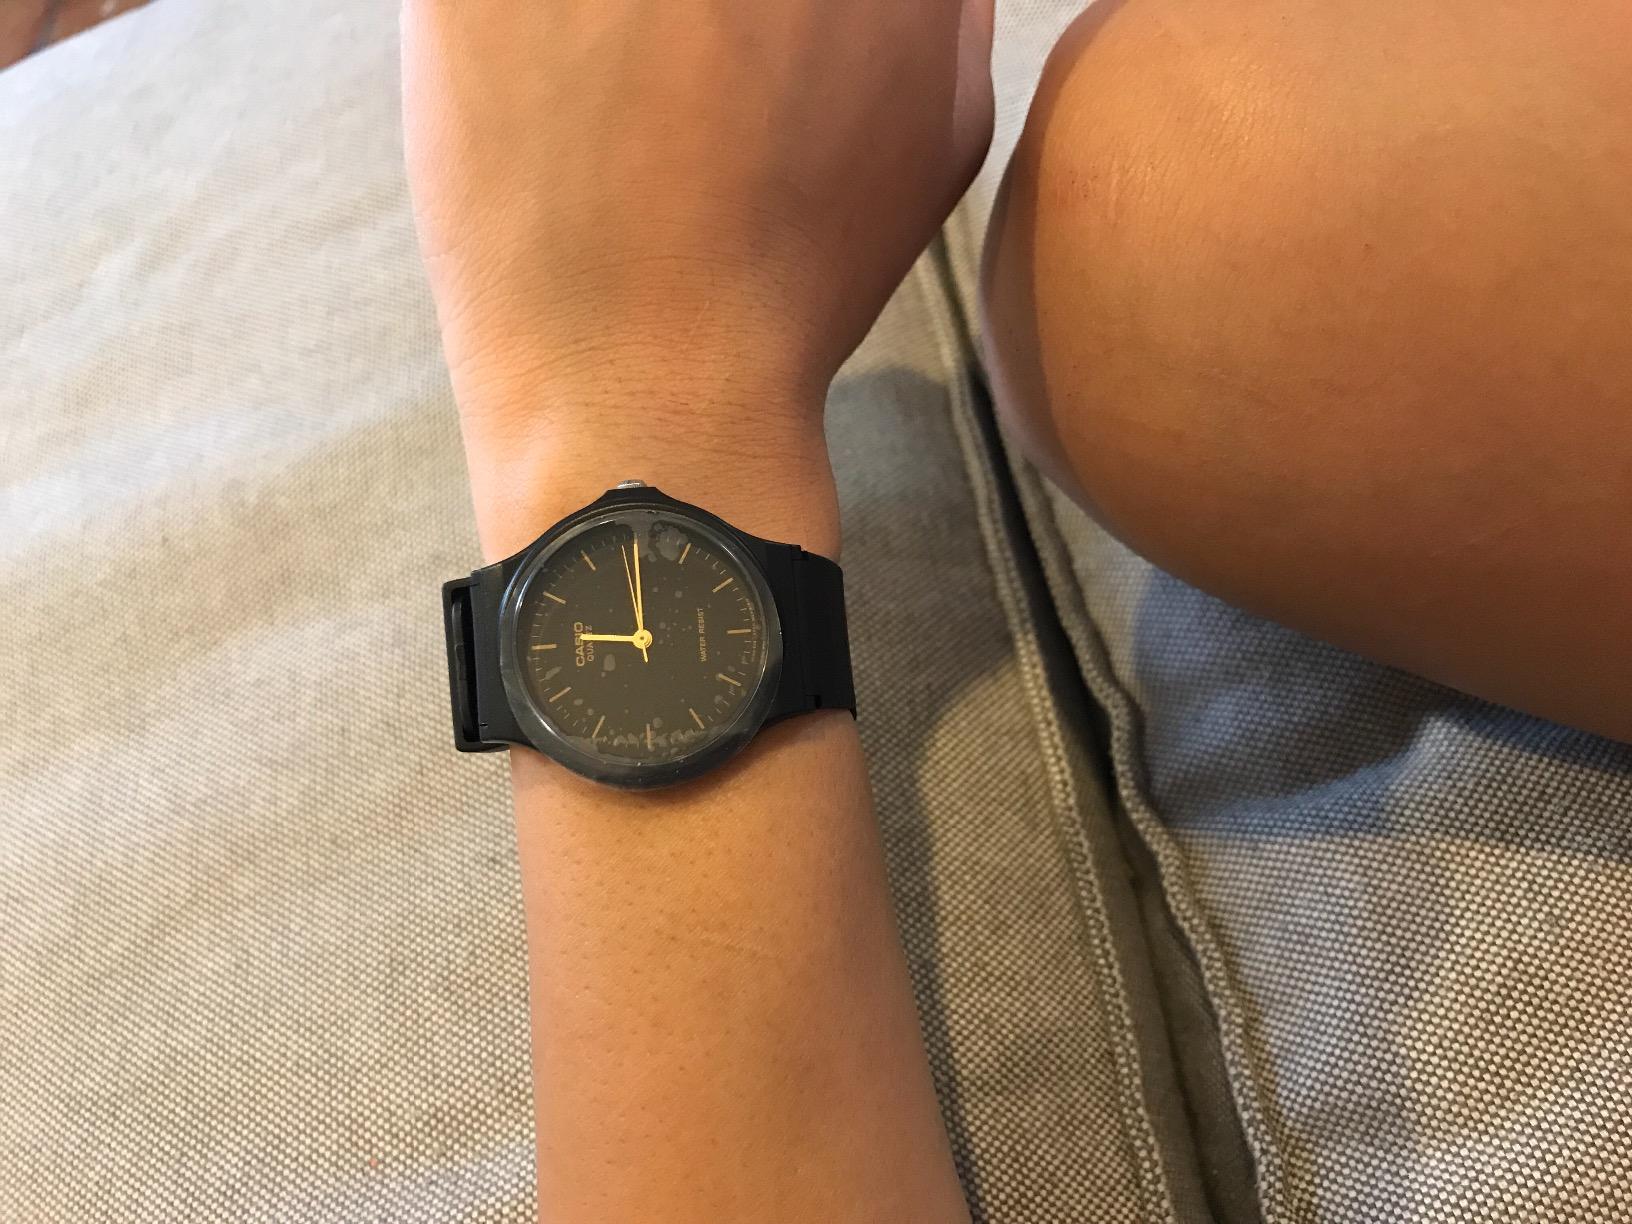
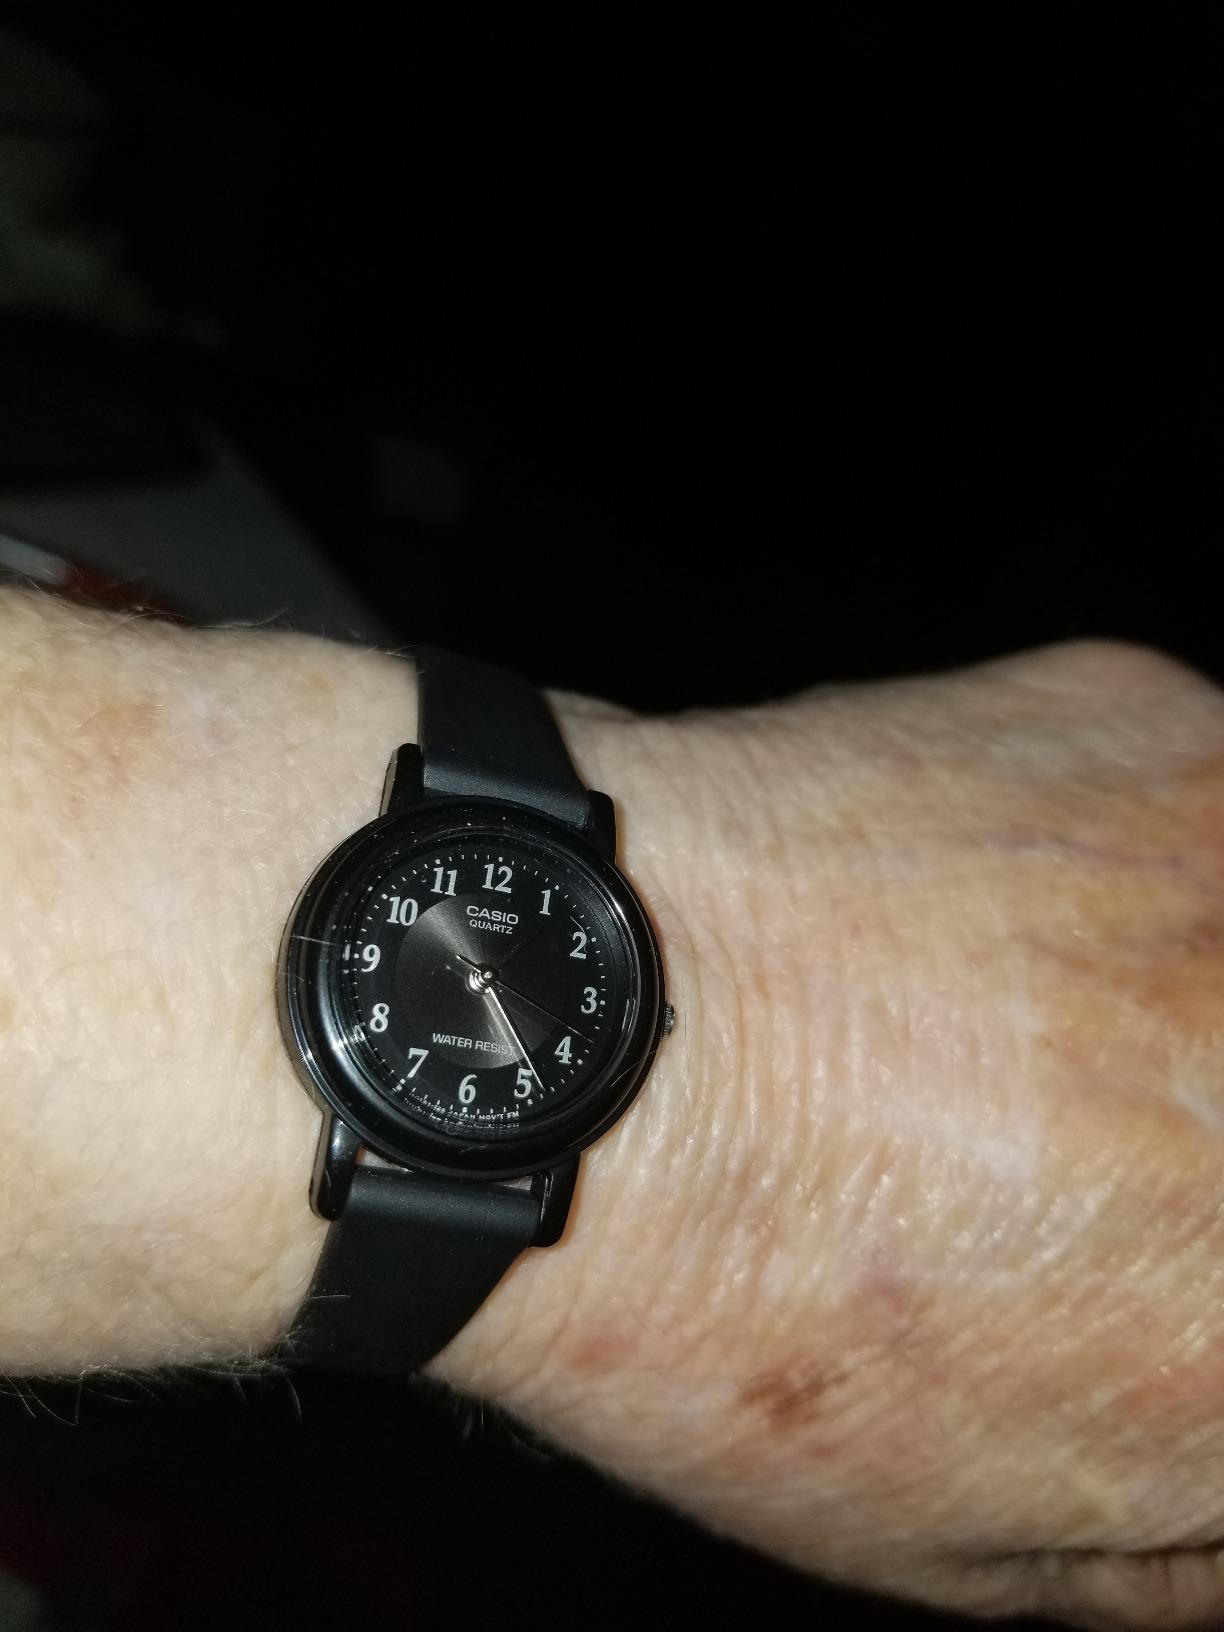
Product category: accessories_watch
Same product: no